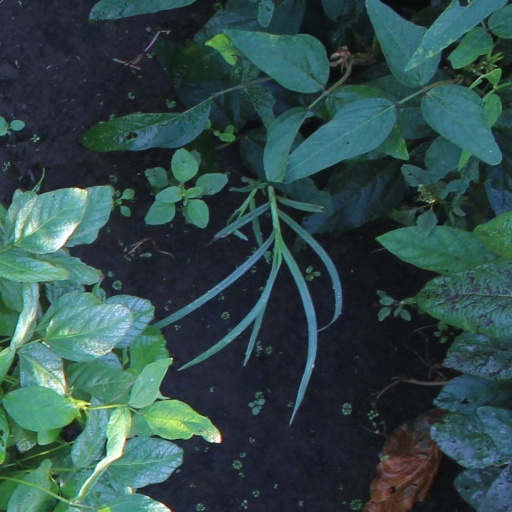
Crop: soybean